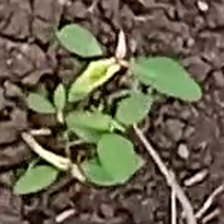
Weed species: Moti_dudhi(Euphorbia_geneculata_L)